The Noah's Ark Principle

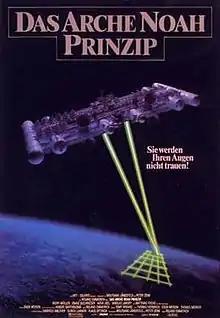
Film poster

The Noah's Ark Principle is a 1984 West German science fiction film written and directed by Roland Emmerich as his thesis at the Hochschule für Fernsehen und Film München (HFF).